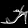
Label: Sandal